North Spokane Corridor

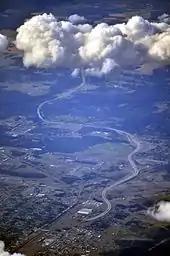
Aerial photograph of the construction of the northern section of the highway north of Francis Ave, 2013

The North Spokane Corridor is part of Washington's state highway system and, upon completion, will fully adopt the US 395 designation. Currently, the WSDOT considers the corridor a spur of US 395 and refers to the roadway as "Future US 395" on its official state highway maps and roadway guide signs.